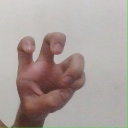
अक्षर: छ